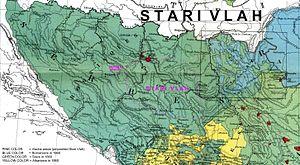
Stari Vlah est une région historique et géographique de Serbie. Elle est située au sud-ouest de la Serbie centrale.